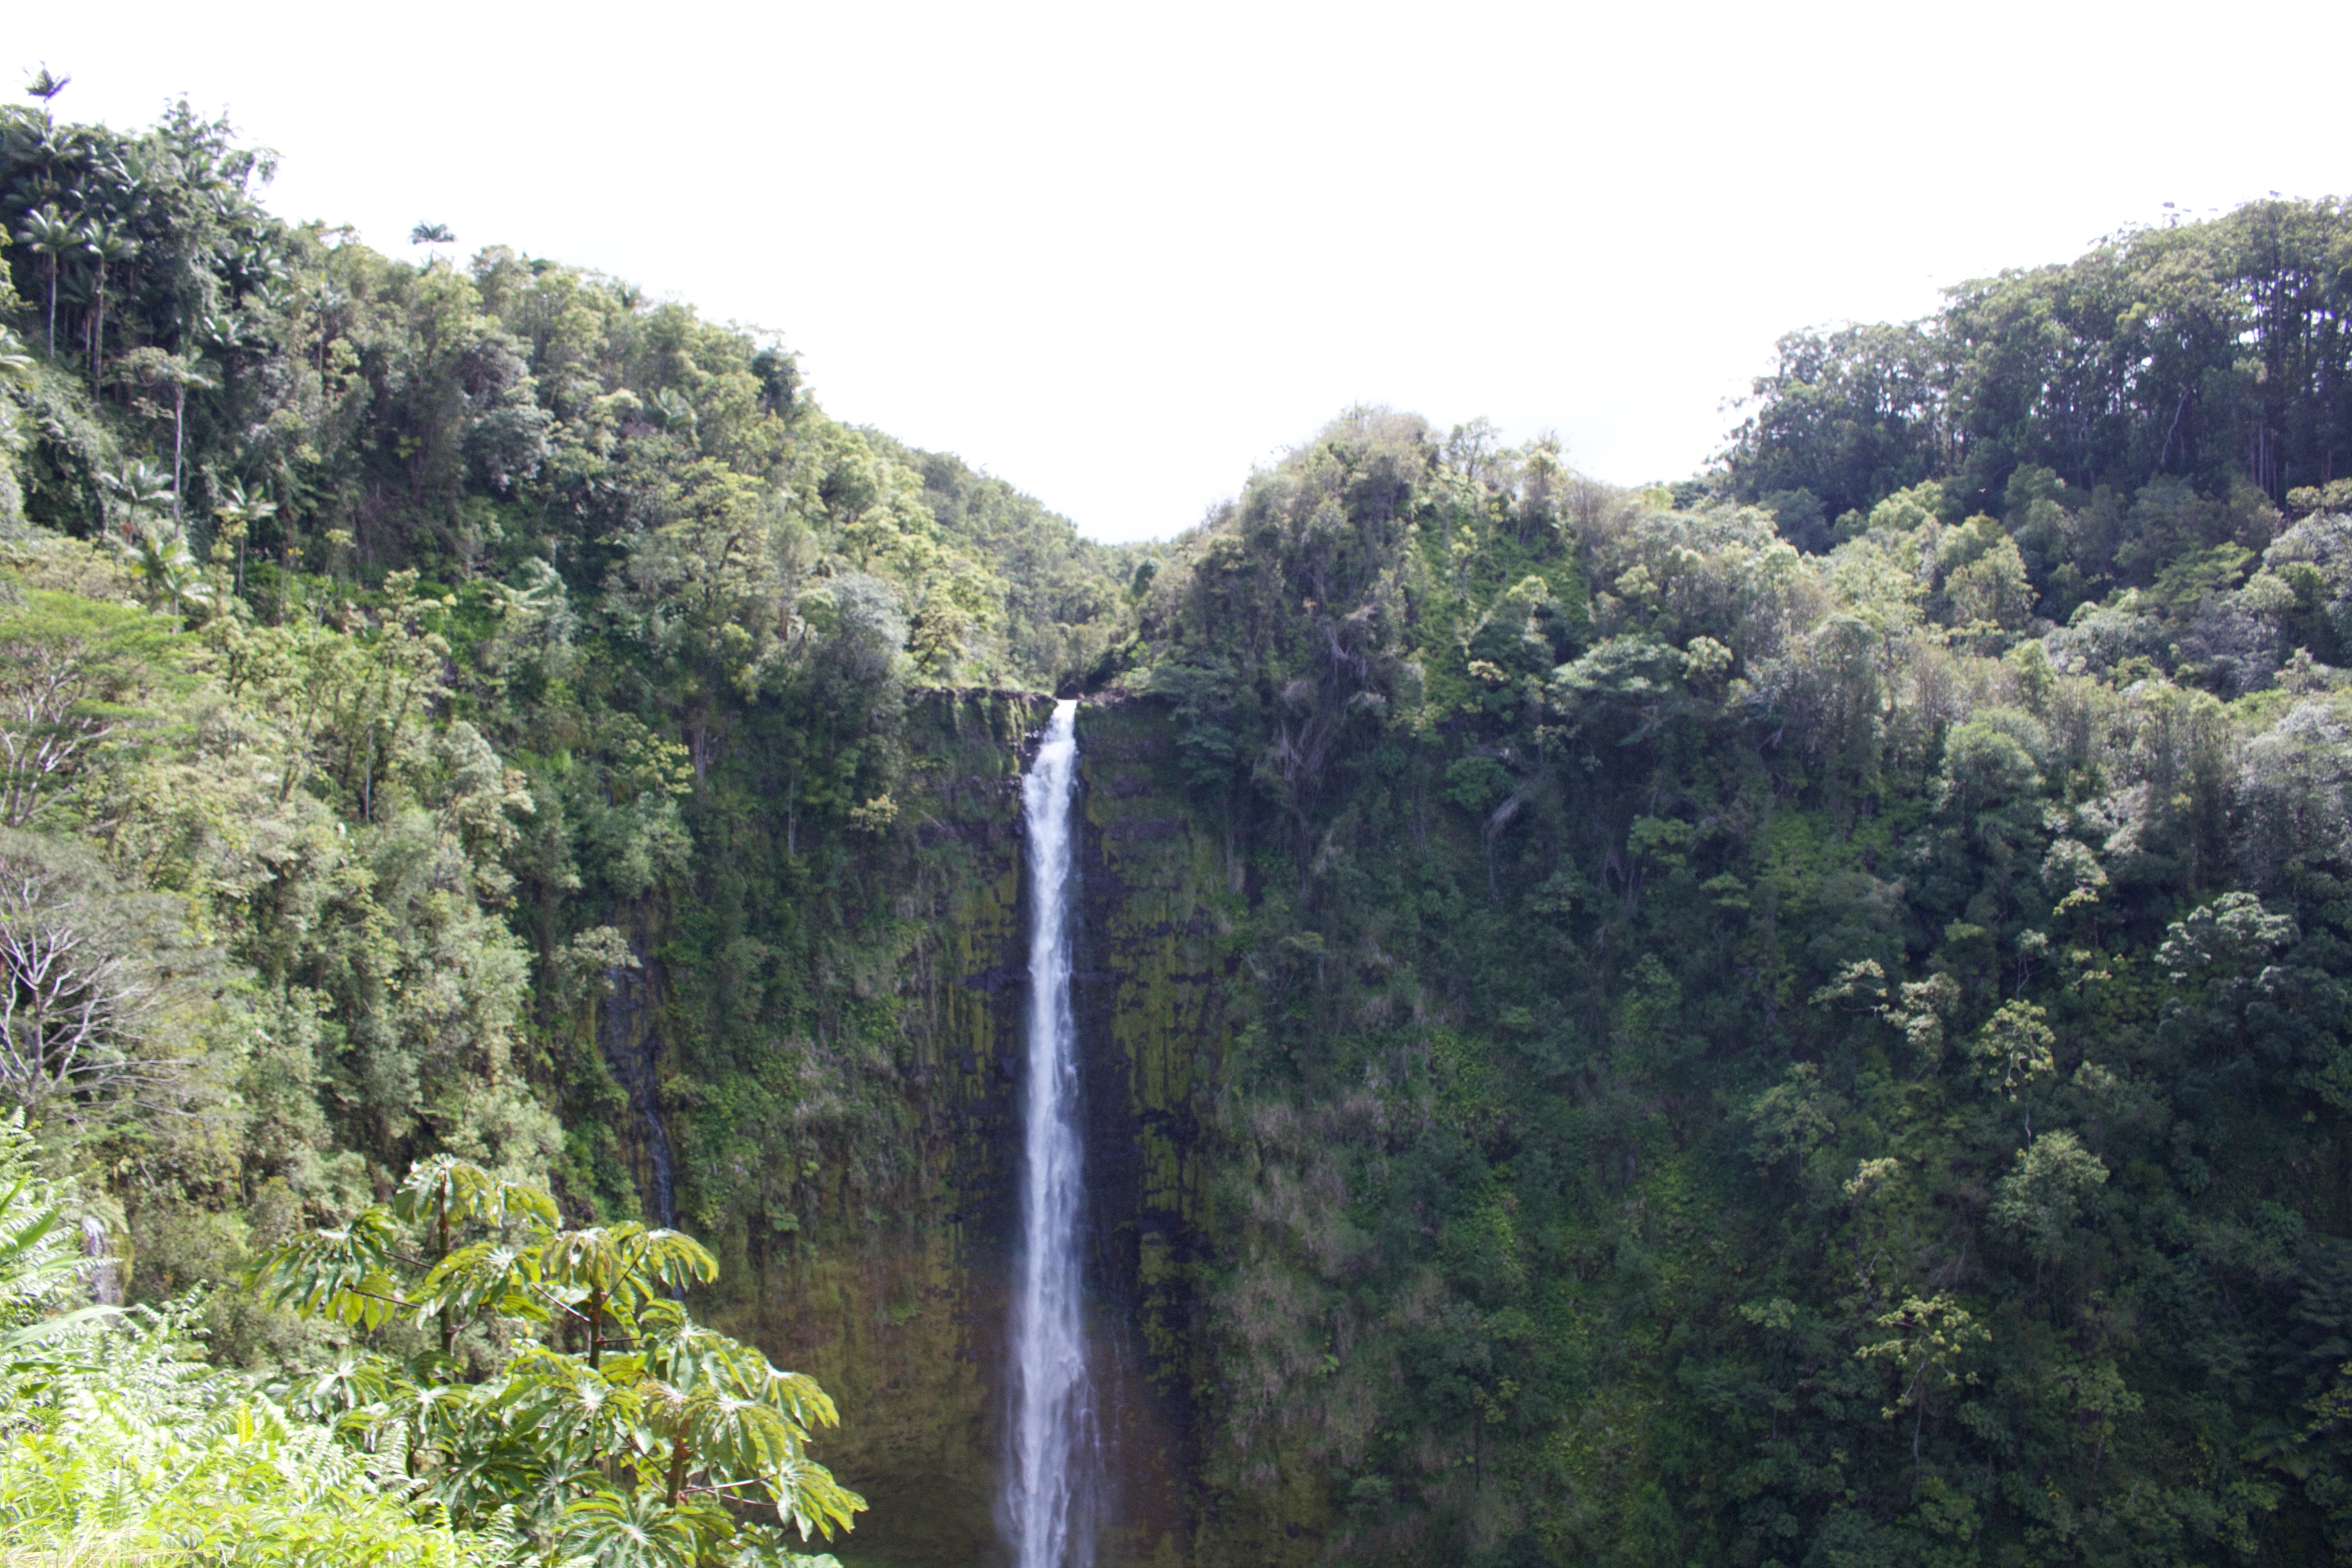
forest, waterfall, jungle, reservoir, vegetation, rainforest, ravine, water feature, nature reserve, geological phenomenon